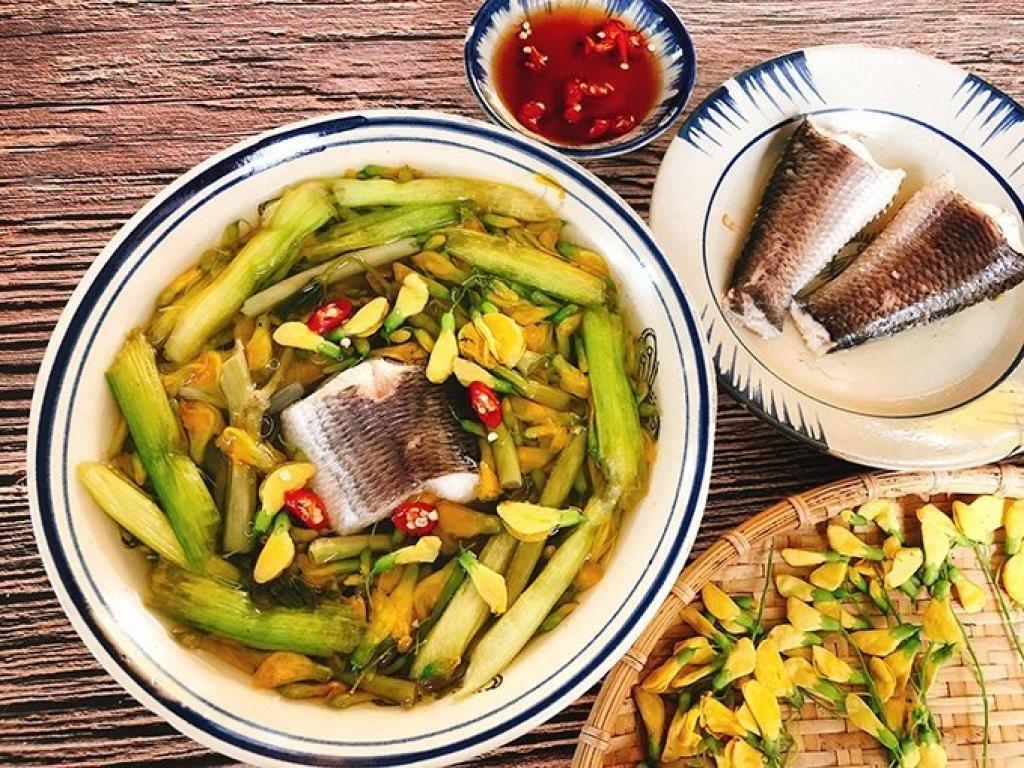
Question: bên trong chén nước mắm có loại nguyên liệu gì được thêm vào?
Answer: bên trong chén nước mắm có những lát ớt